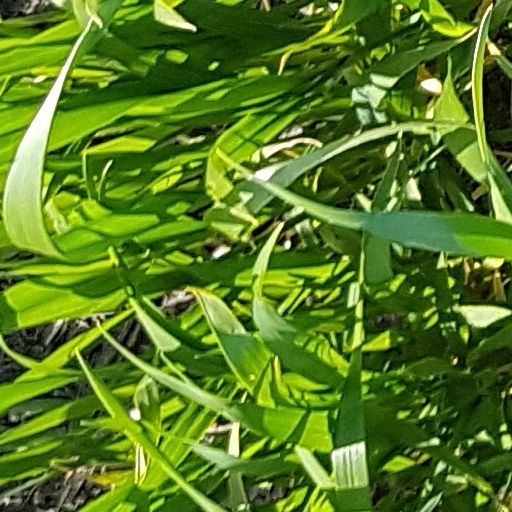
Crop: wheat